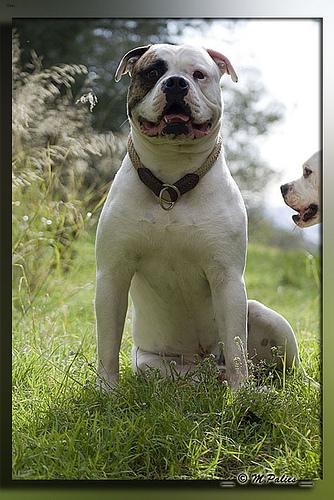
Breed: american bulldog